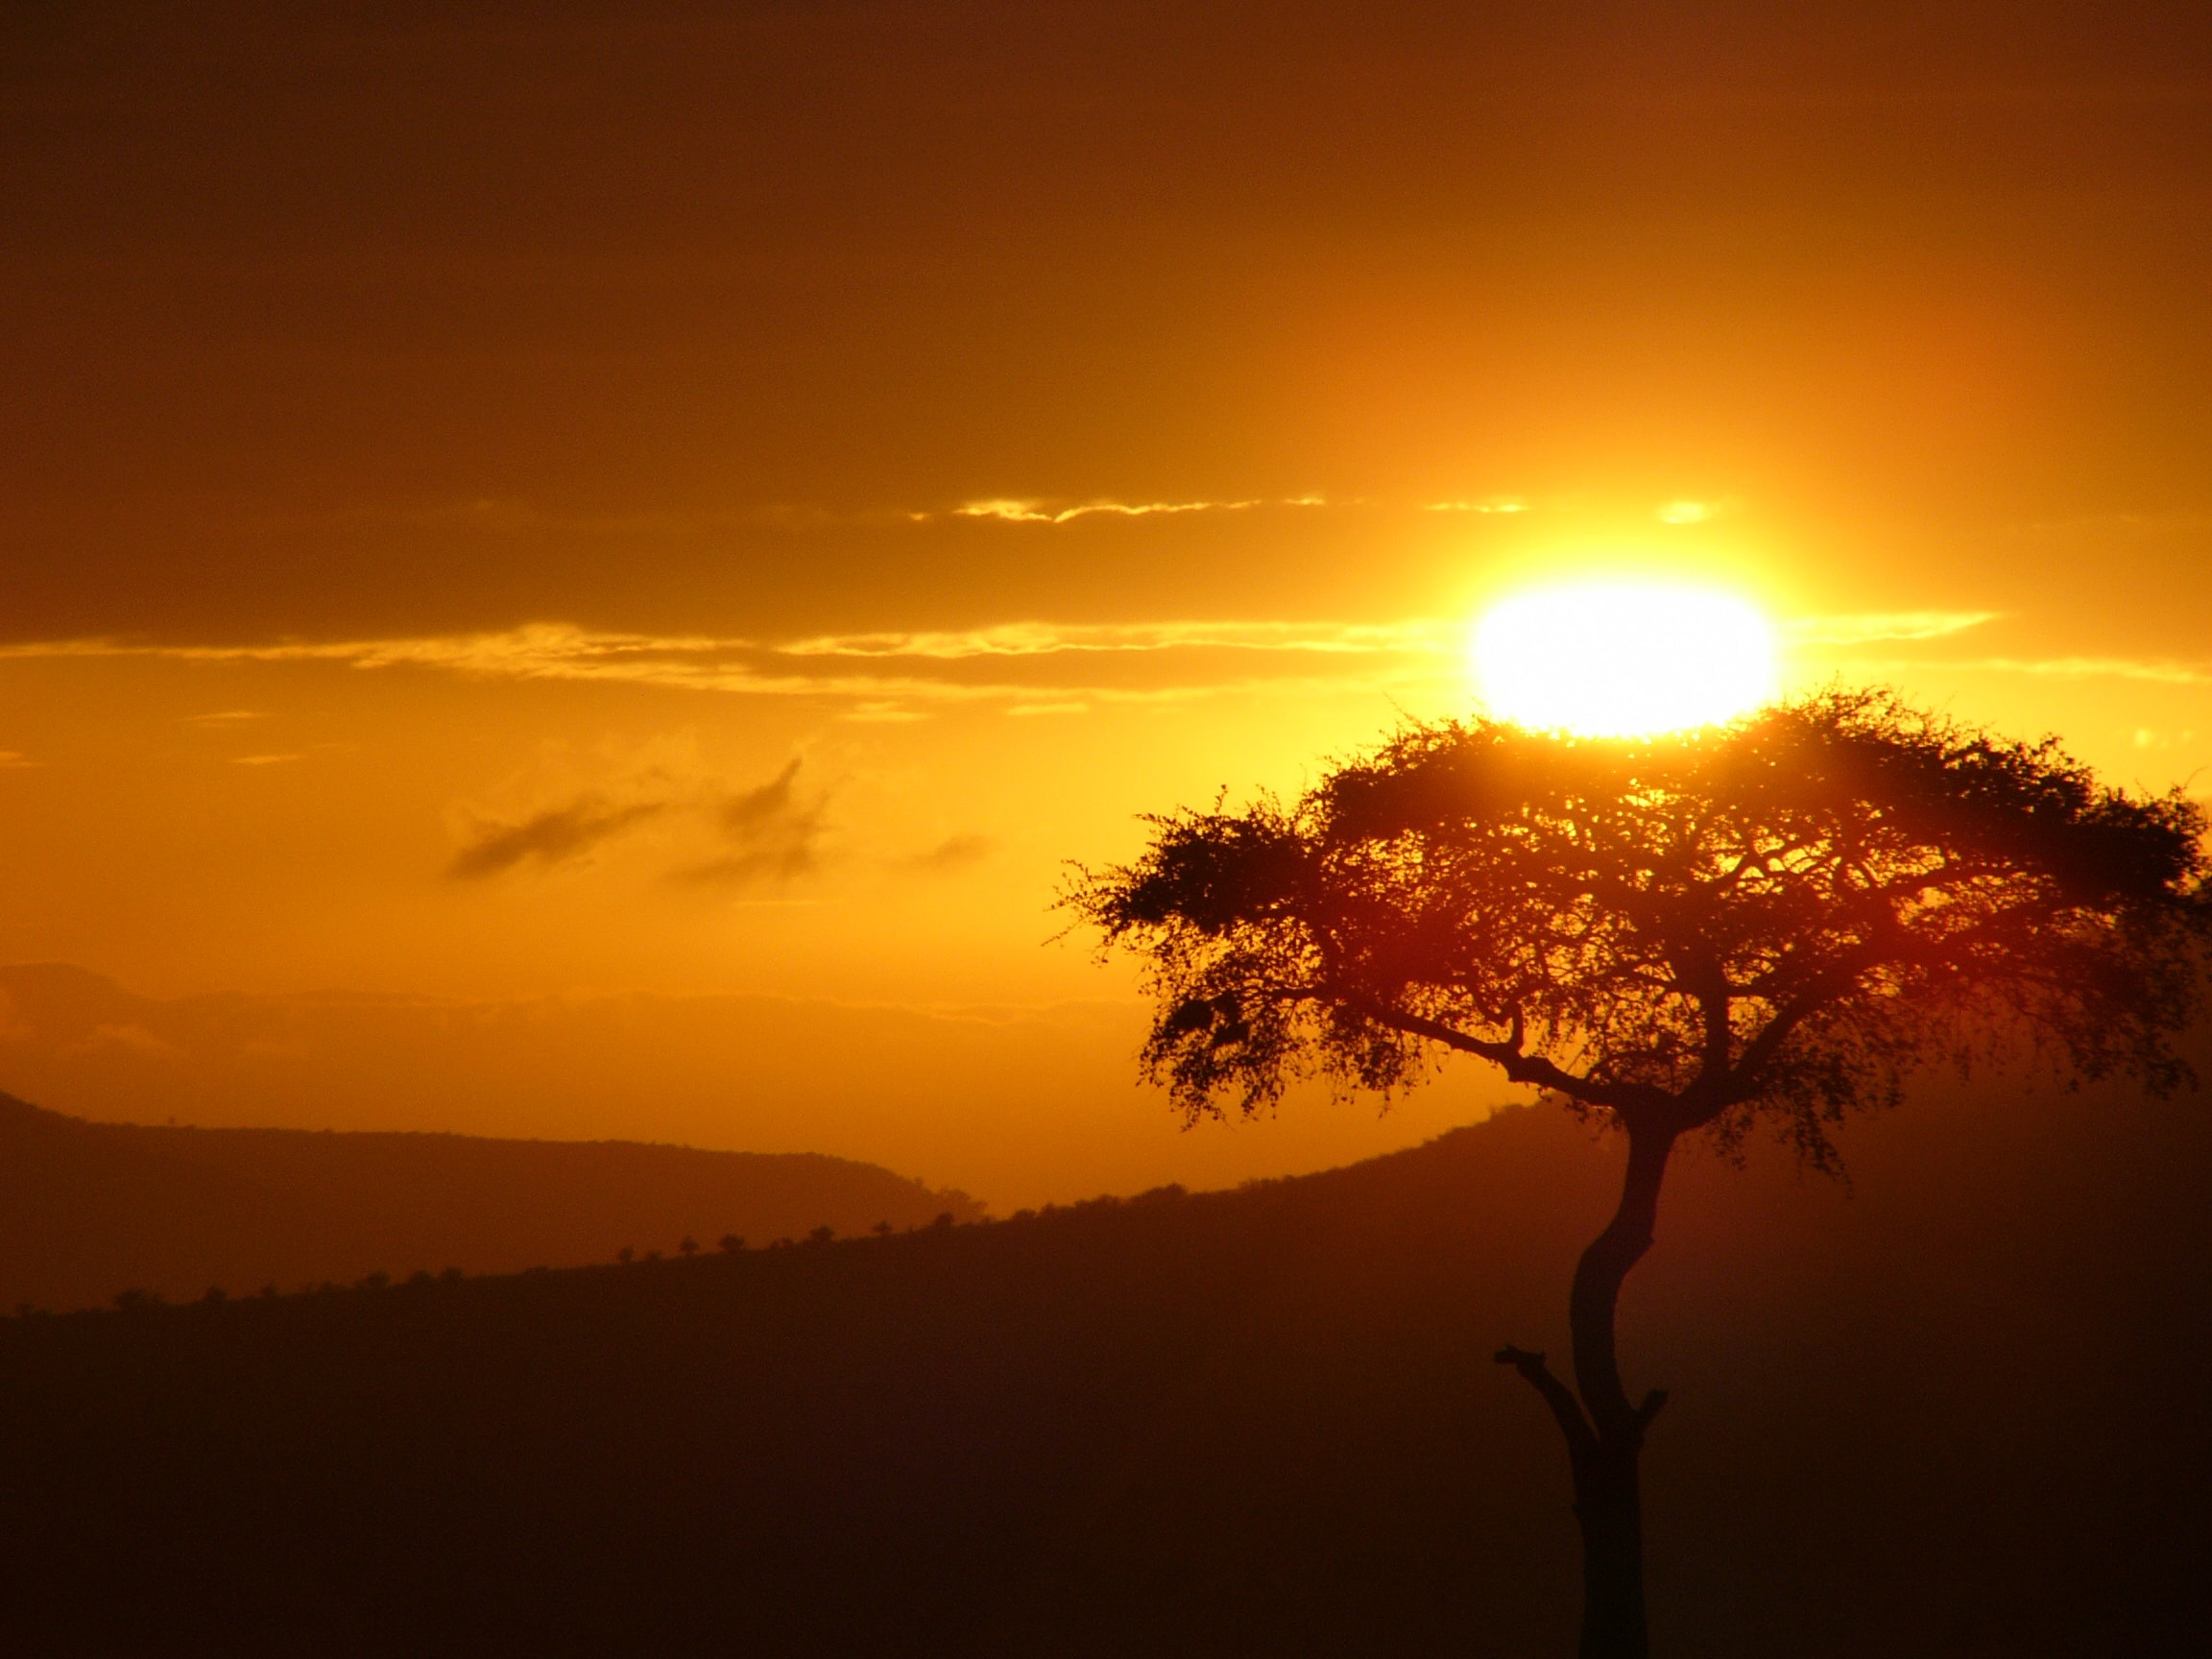
horizon, sun, sunrise, sunset, field, sunlight, morning, hill, dawn, atmosphere, dusk, love, evening, africa, hope, afterglow, from doubt, sun tree, atmospheric phenomenon, red sky at morning